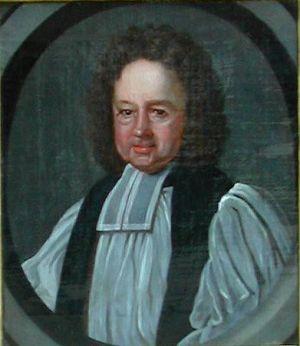
Thomas Sherlock est un écrivain britannique, évêque de Londres.